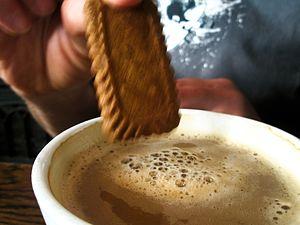
Tremper un biscuit, ou d'autres aliments, généralement des pâtisseries, signifie le plonger dans une boisson, en général dans du thé, du café ou du lait. Tremper une pâtisseries libère plus de sa saveur car la boisson chaude dissout les sucres, tout en adoucissant leur texture. Le trempage peut être utilisé pour faire fondre du chocolat sur des biscuits afin de créer une saveur plus riche.